Old Dominion Monarchs

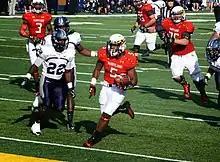
Old Dominion (in white) v Maryland game in 2013

The ODU Monarchs field hockey team is second to the North Carolina Tar Heels for being the winningest NCAA college field hockey program with nine national titles. Overall, the team has won 17 regular season conference titles and 15 conference tournament titles with eight straight CAA regular season and tournament titles from 1996 to 2003. From 1990 to 1993, the Monarchs won 66 straight games including three national titles. As of 2013, 50 different Monarchs have been named All-Americans.